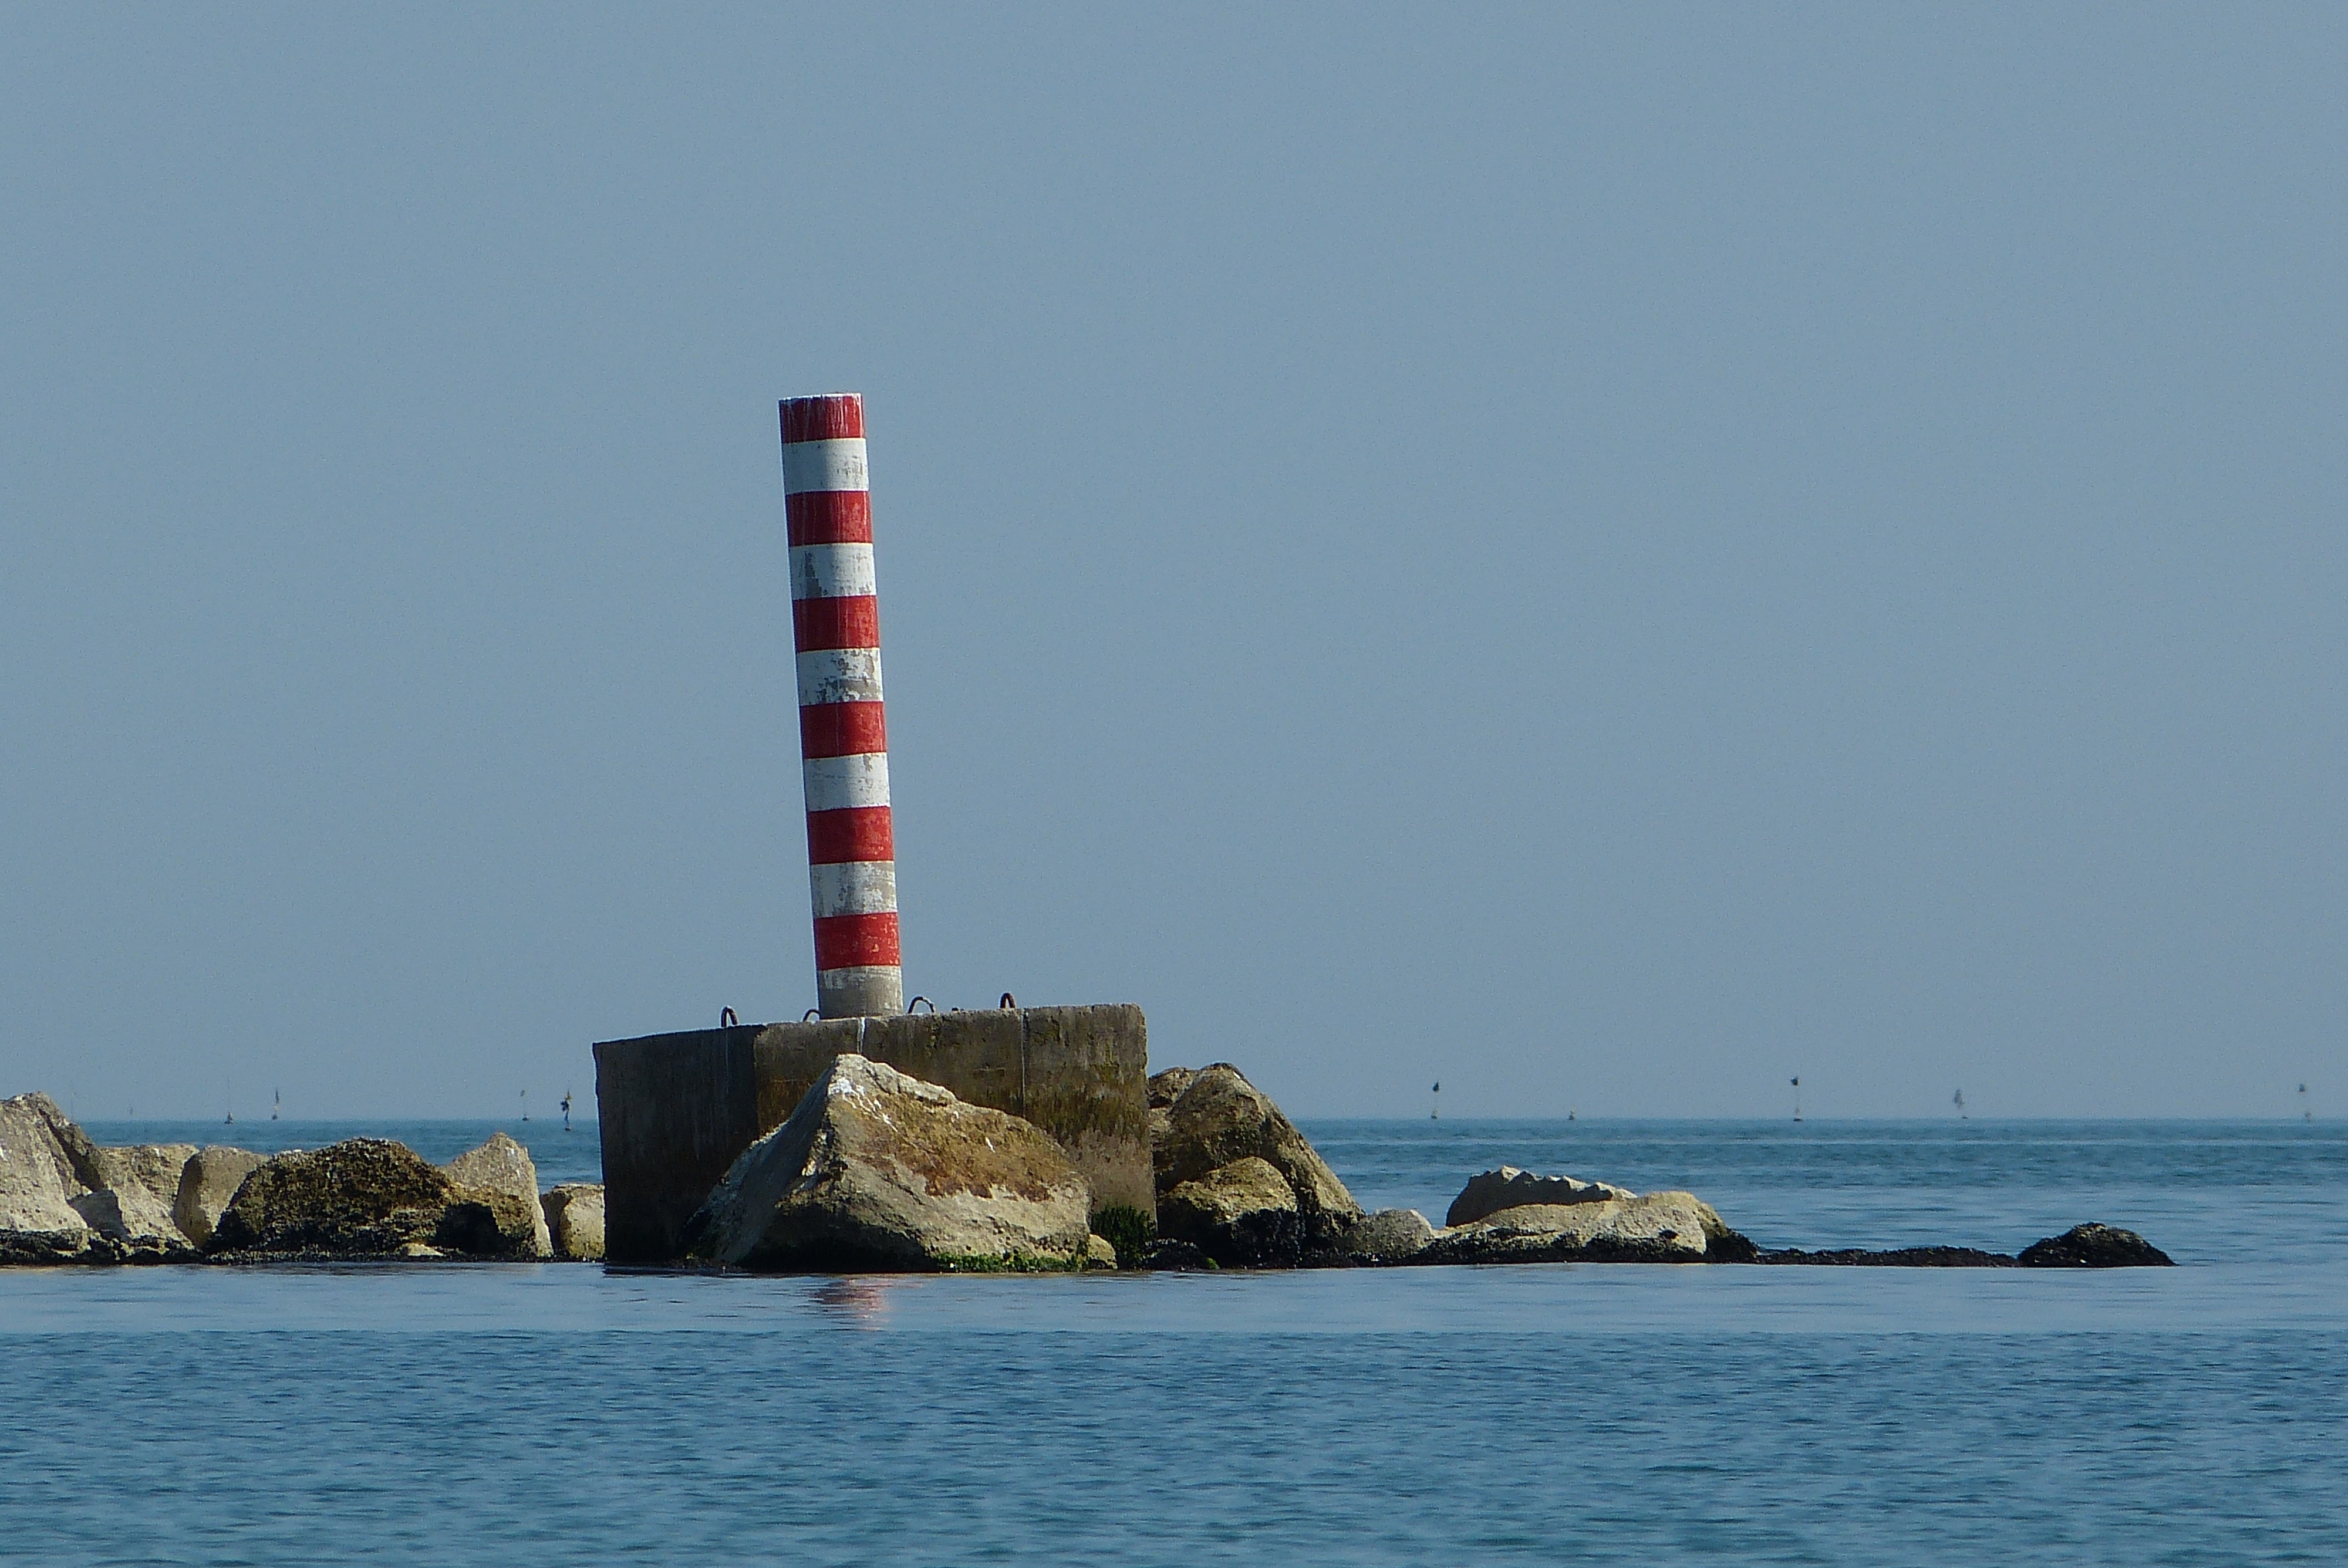
sea, coast, ocean, lighthouse, column, vehicle, tower, bay, stones, stripes, breakwater, cape, jadran